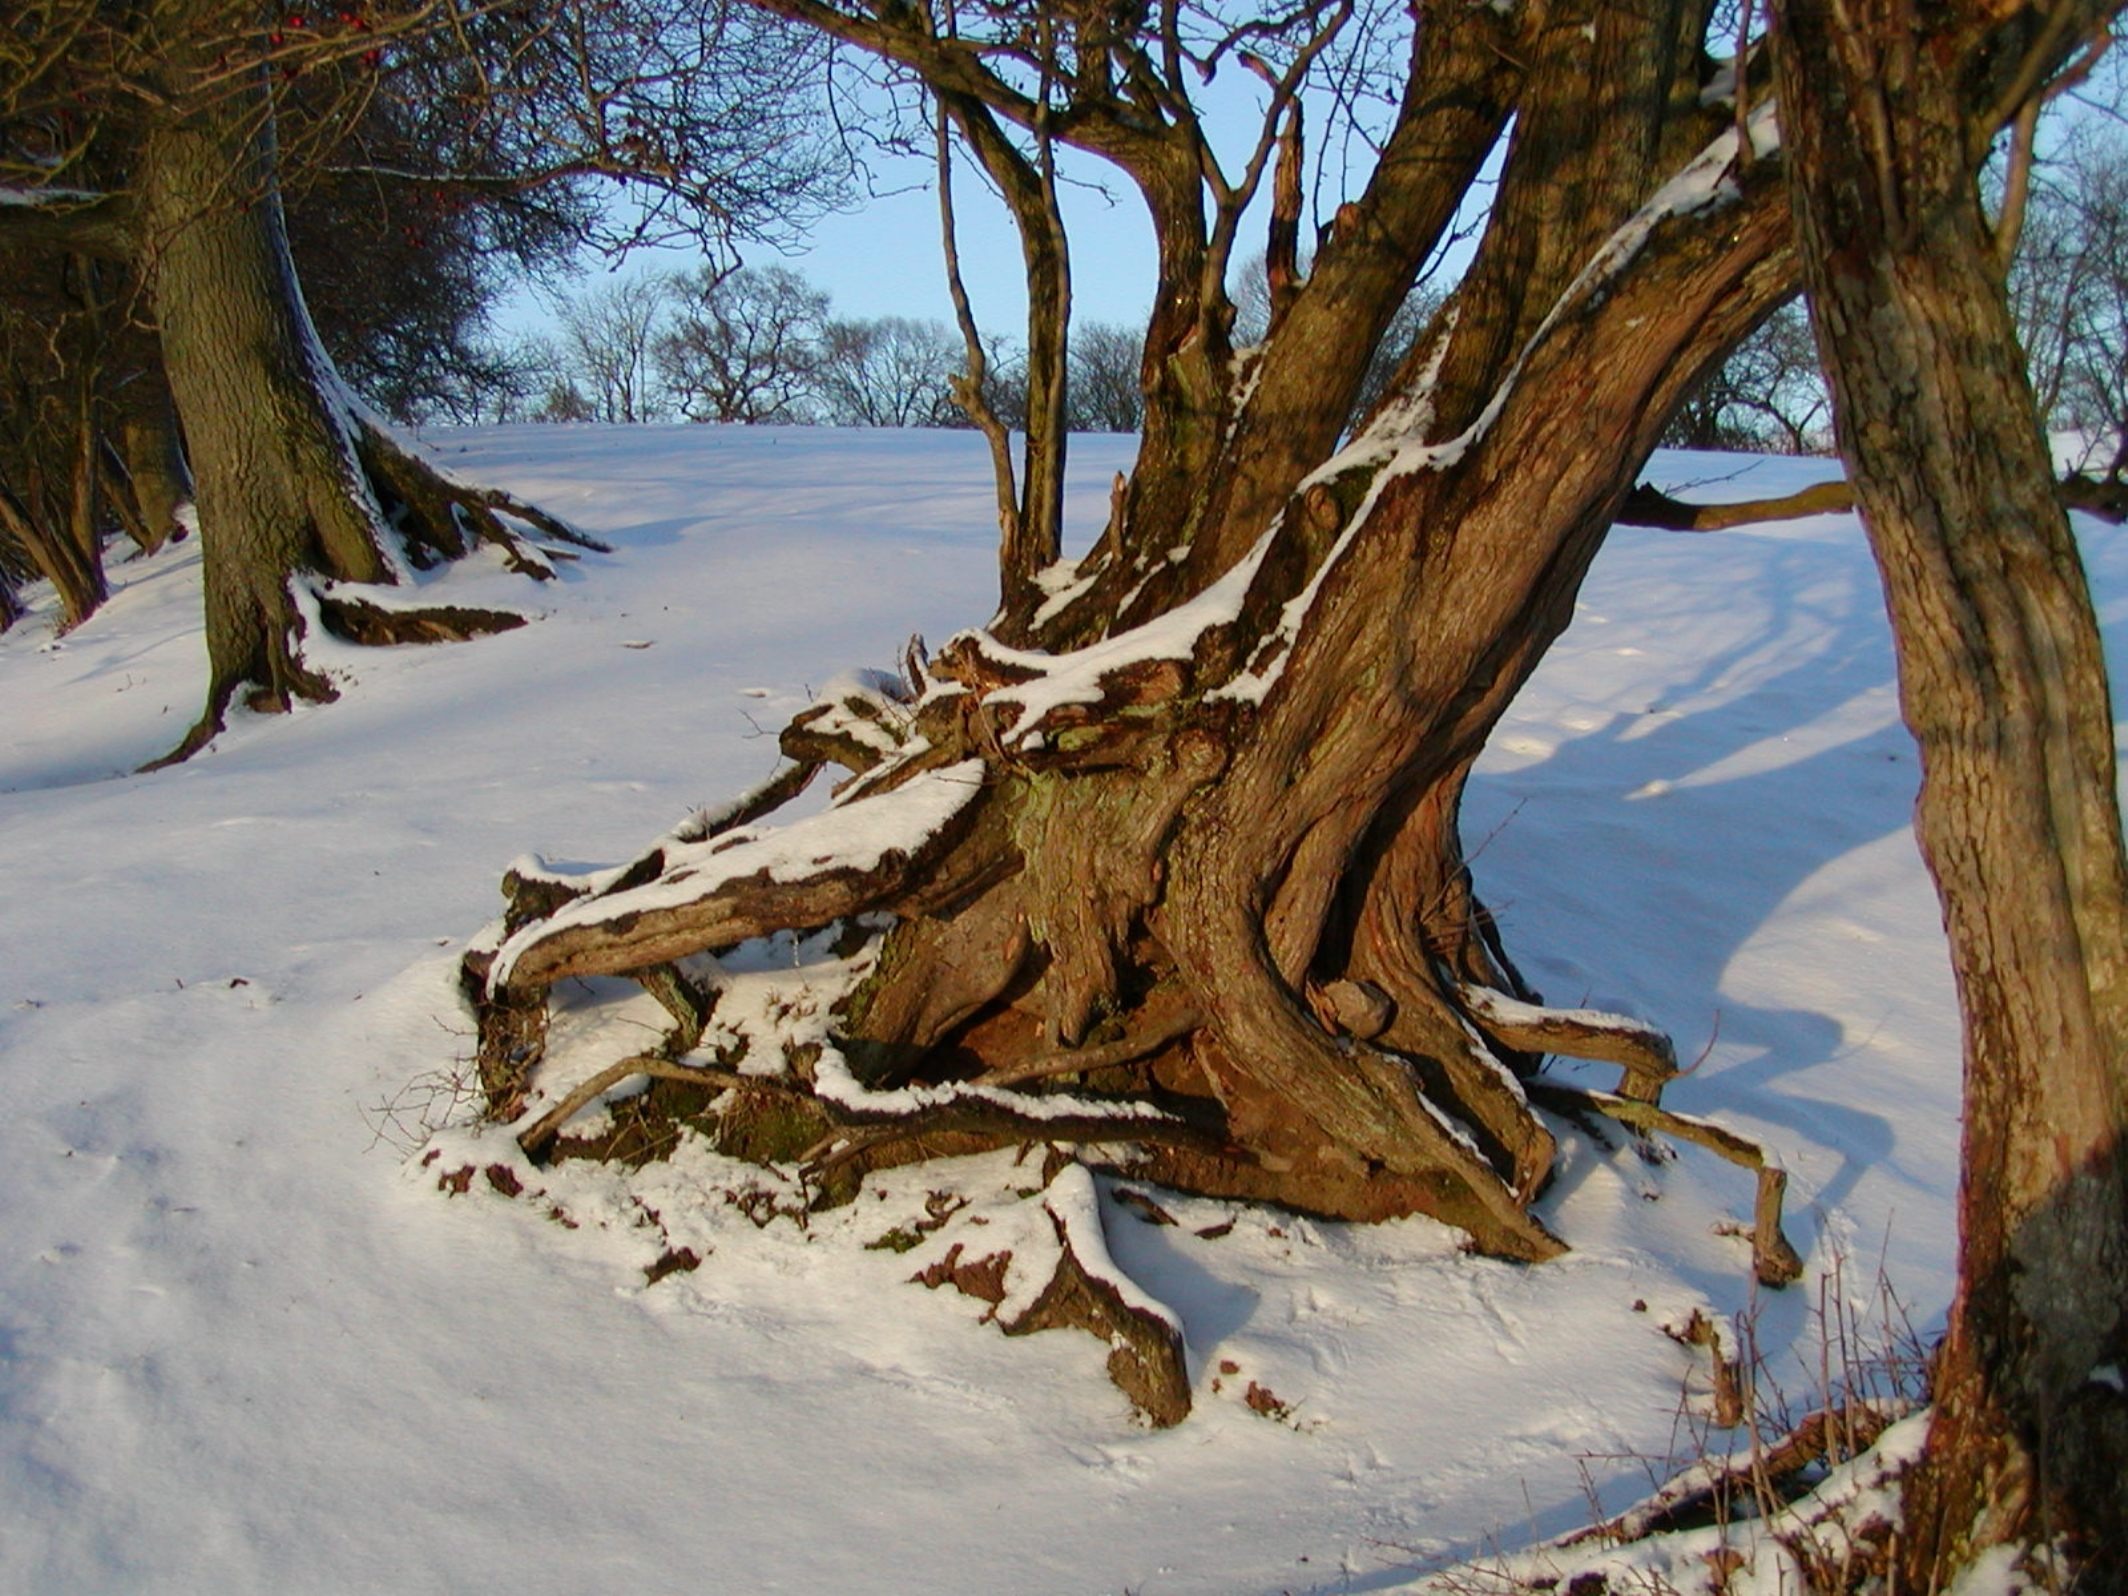
tree, nature, forest, wilderness, branch, snow, cold, winter, plant, wood, leaf, trunk, autumn, weather, season, root, woodland, habitat, wintry, winter forest, snow magic, rooted, natural environment, woody plant